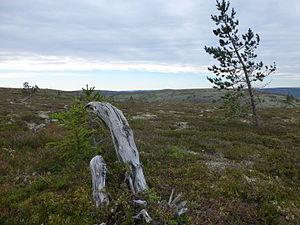
Le parc national de Fulufjellet est un parc national norvégien situé le long de la frontière suédoise. D'une superficie de 82,5 km², il est situé sur le territoire de la commune de Trysil dans le comté d'Innlandet. Il couvre la partie norvégienne du massif de Fulufjället, bordant le parc national de Fulufjället couvrant la partie suédoise. Ce massif est un haut plateau culminant à 1 047 m d'altitude, profondément entaillé par plusieurs rivières appartenant au bassin versant du fleuve suédois Dalälven.